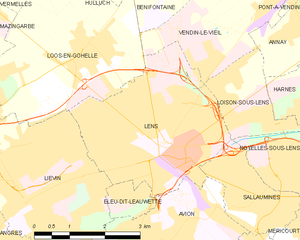
Lens
Kort over kommunen
Kort over kommunen
Lens er en by og kommune i det nordlige Frankrig. Lens er sous-préfecture i departementet Pas-de-Calais i regionen Hauts-de-France, og har ca. 35 000 indbyggere. Byen er en af de store picardiske byer i Frankrig sammen med Lille, Valenciennes, Amiens, Roubaix, Tourcoing, Arras og Douai.